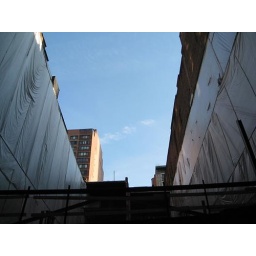
The hole in the sky where Ben van Berkel's Five Franklin should rise.